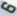
Number: 6